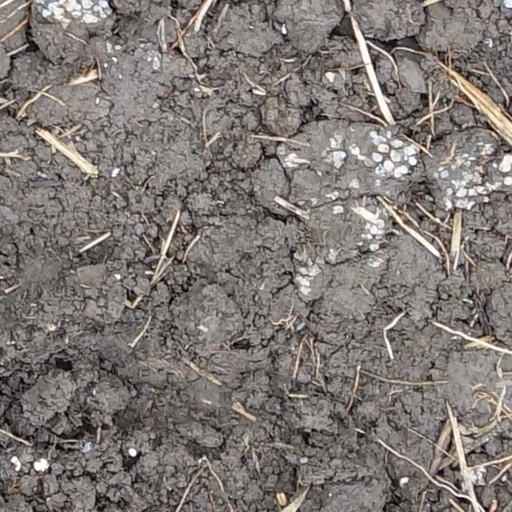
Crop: wheat